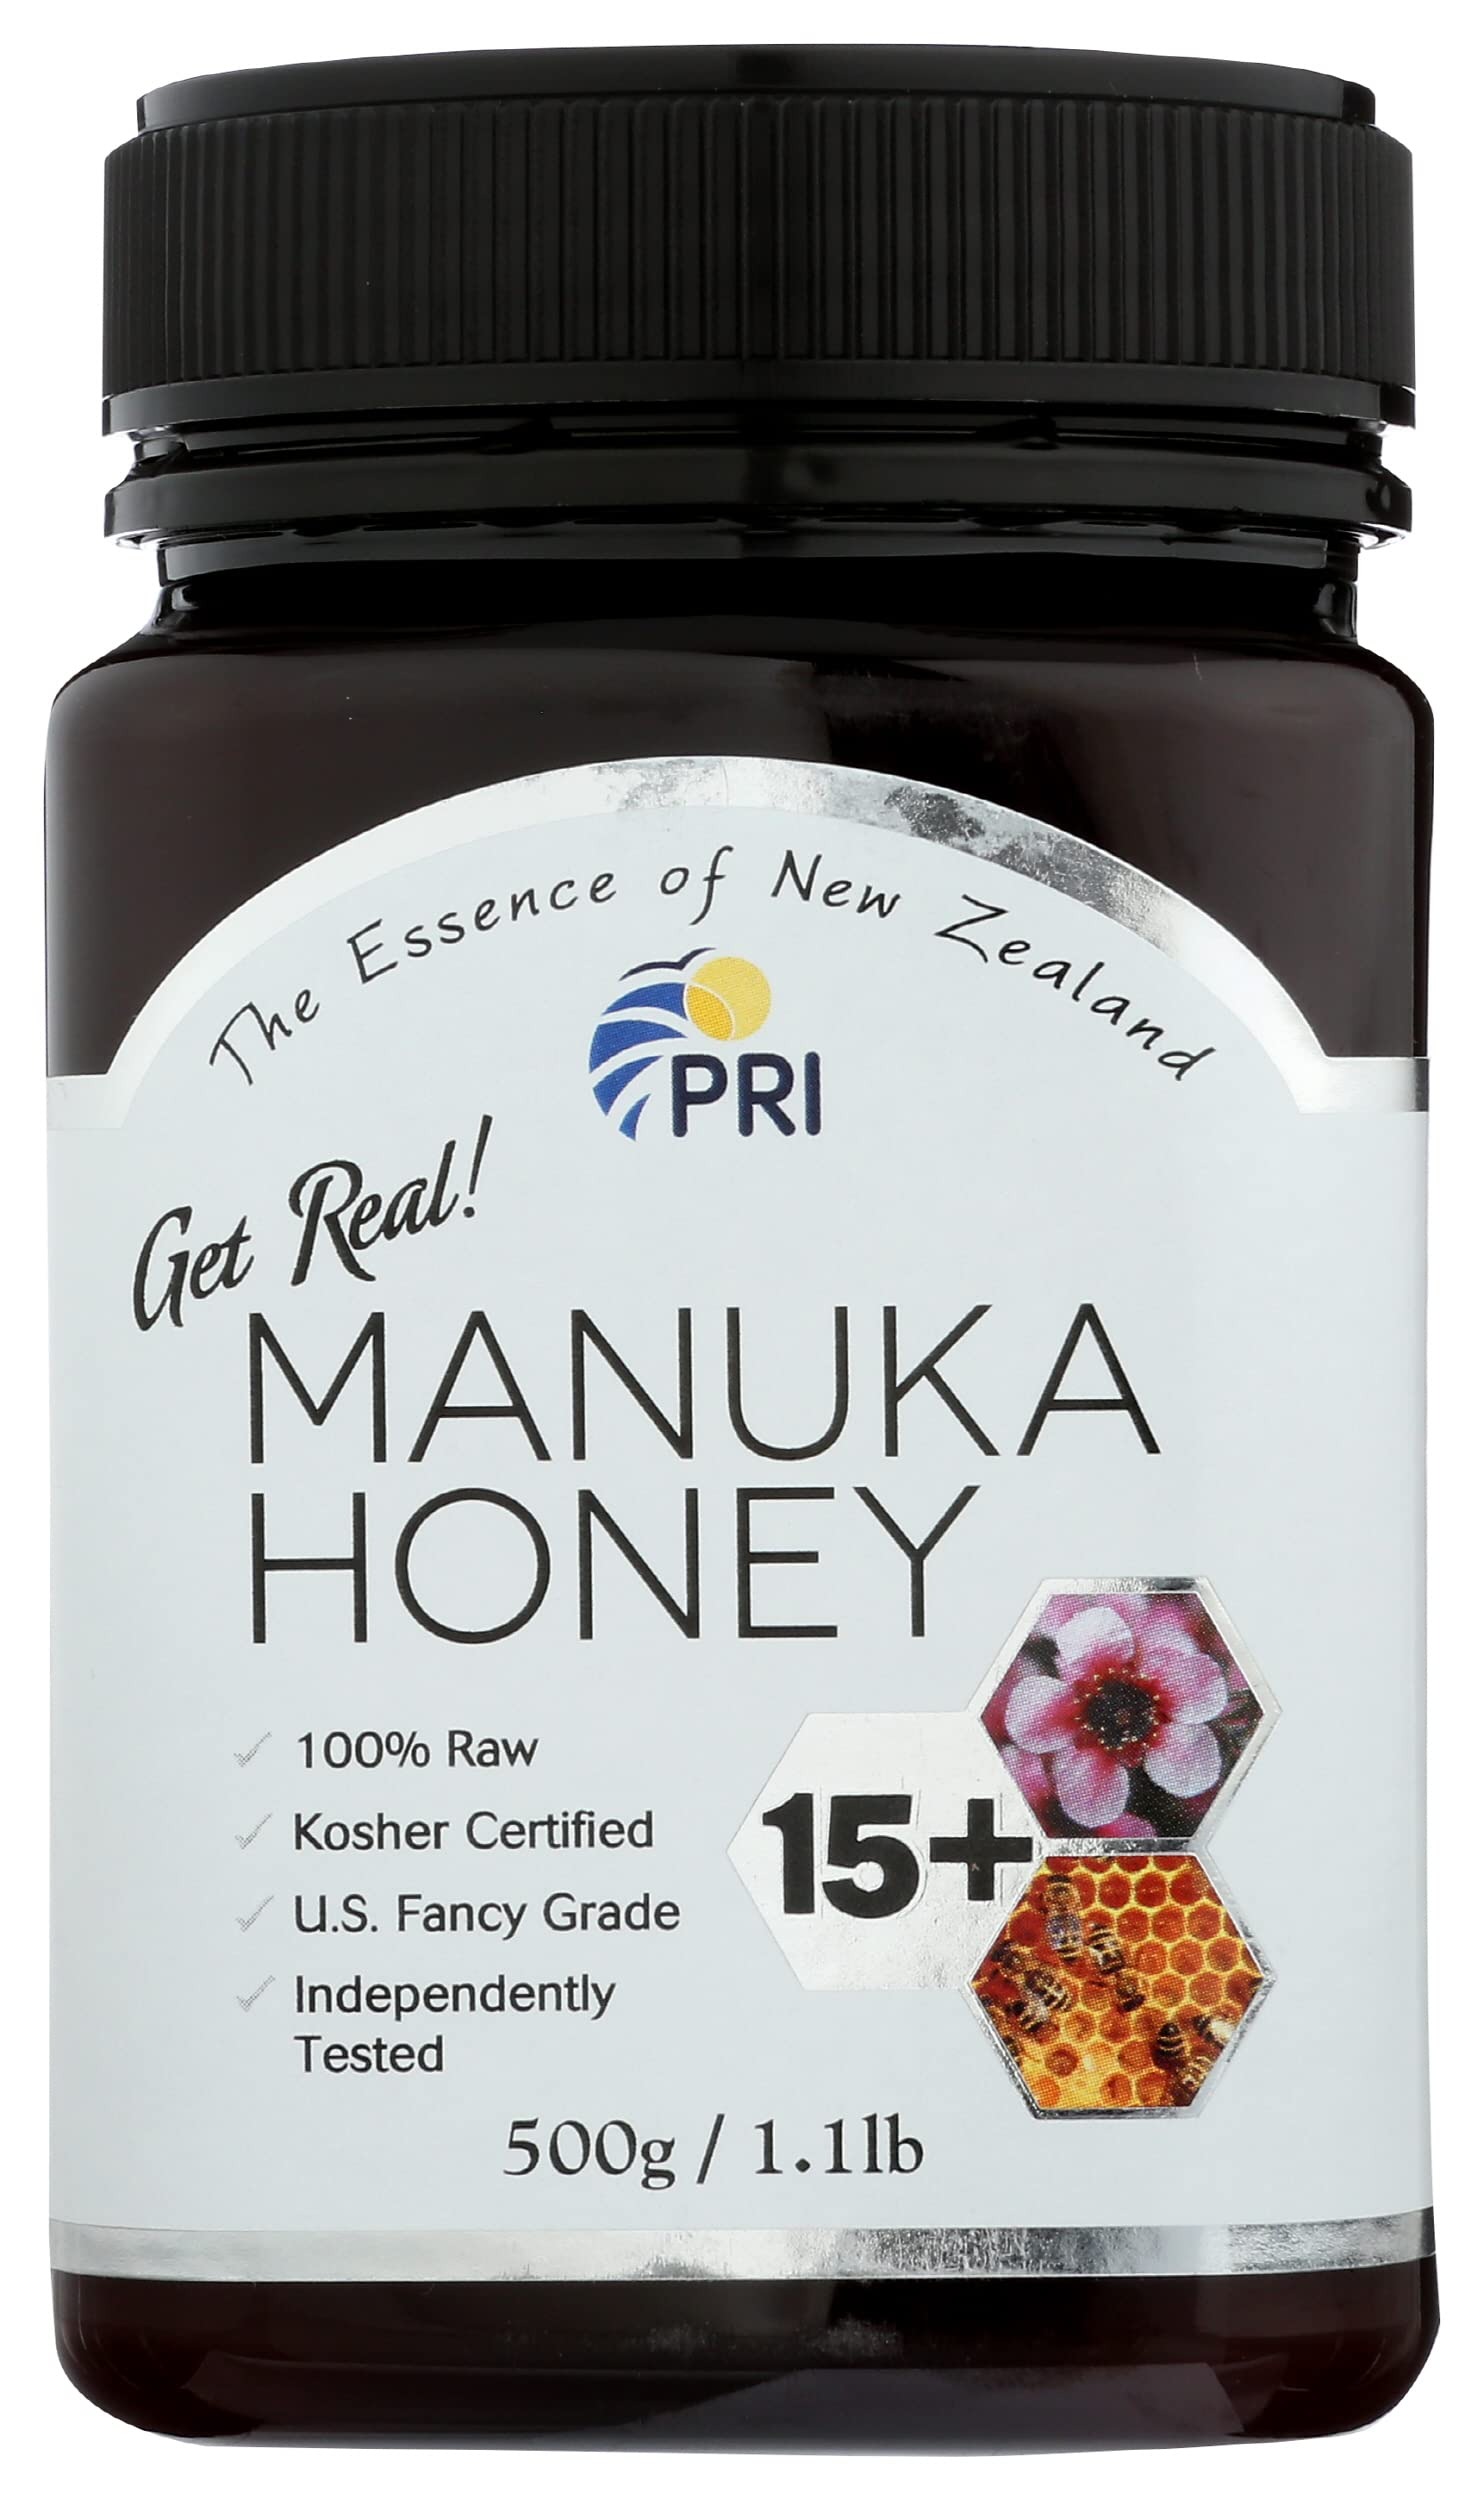
Item Name: Pri Bio Active 15+ Raw Manuka Honey, Kosher Friendly, 1.1 LB (Pack of 1)
Bullet Point: Pri Bio Active 15+ Raw Manuka Honey, Kosher Friendly, 1.1 LB (Pack of 1)
Value: 17.6
Unit: Ounce

Price: 47.49